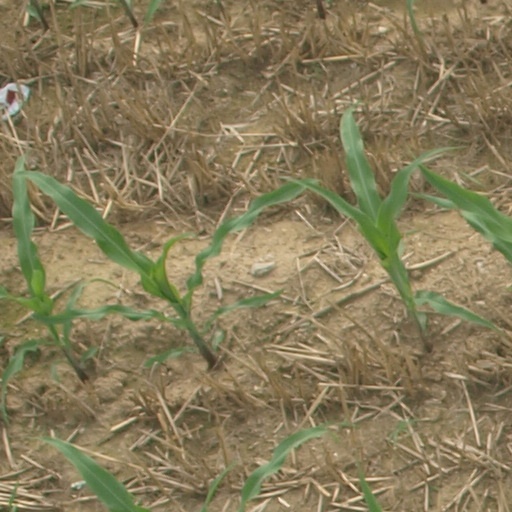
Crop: maize; corn